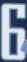
Number: 6